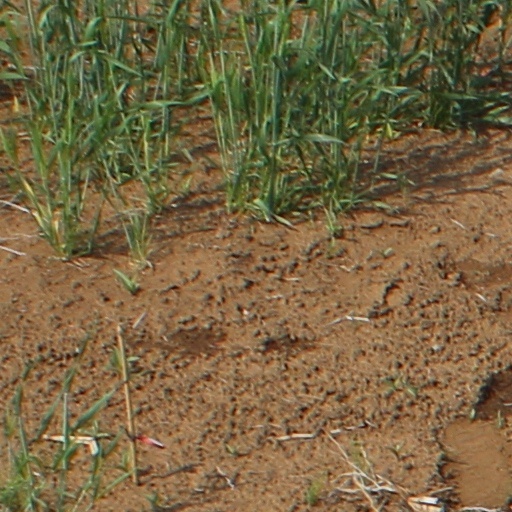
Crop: wheat